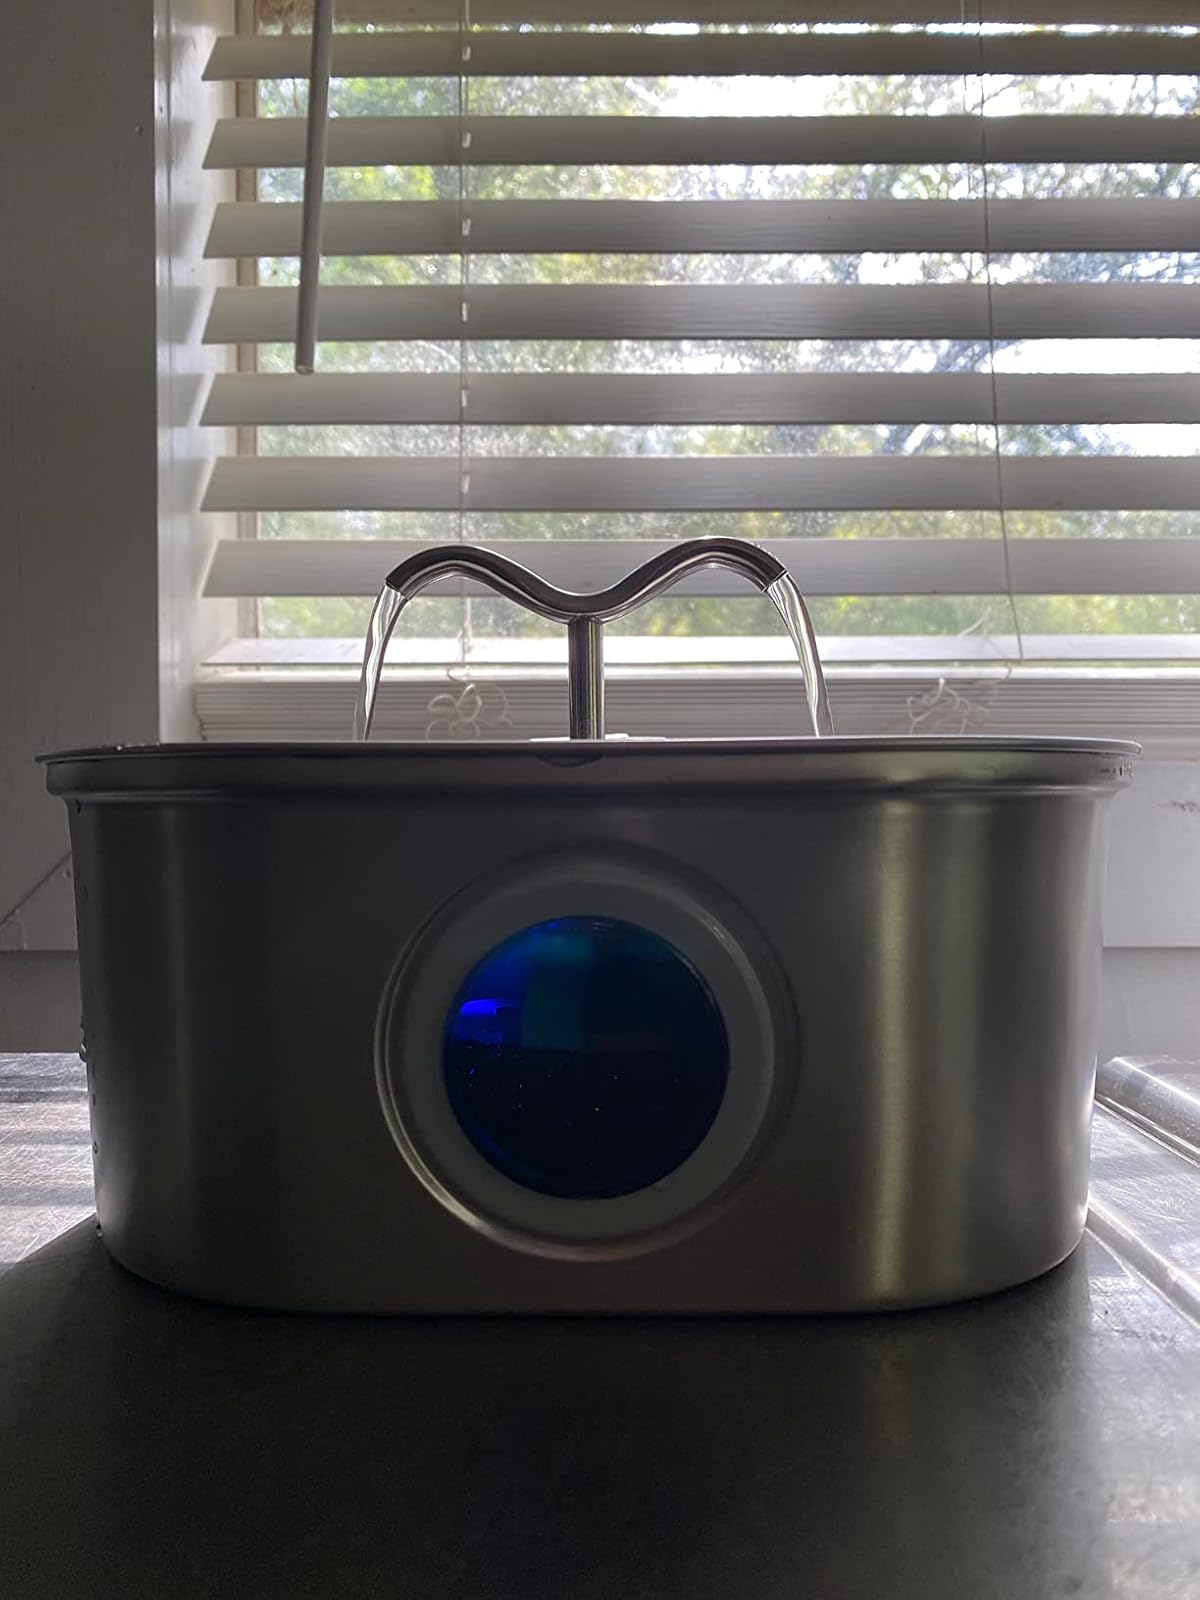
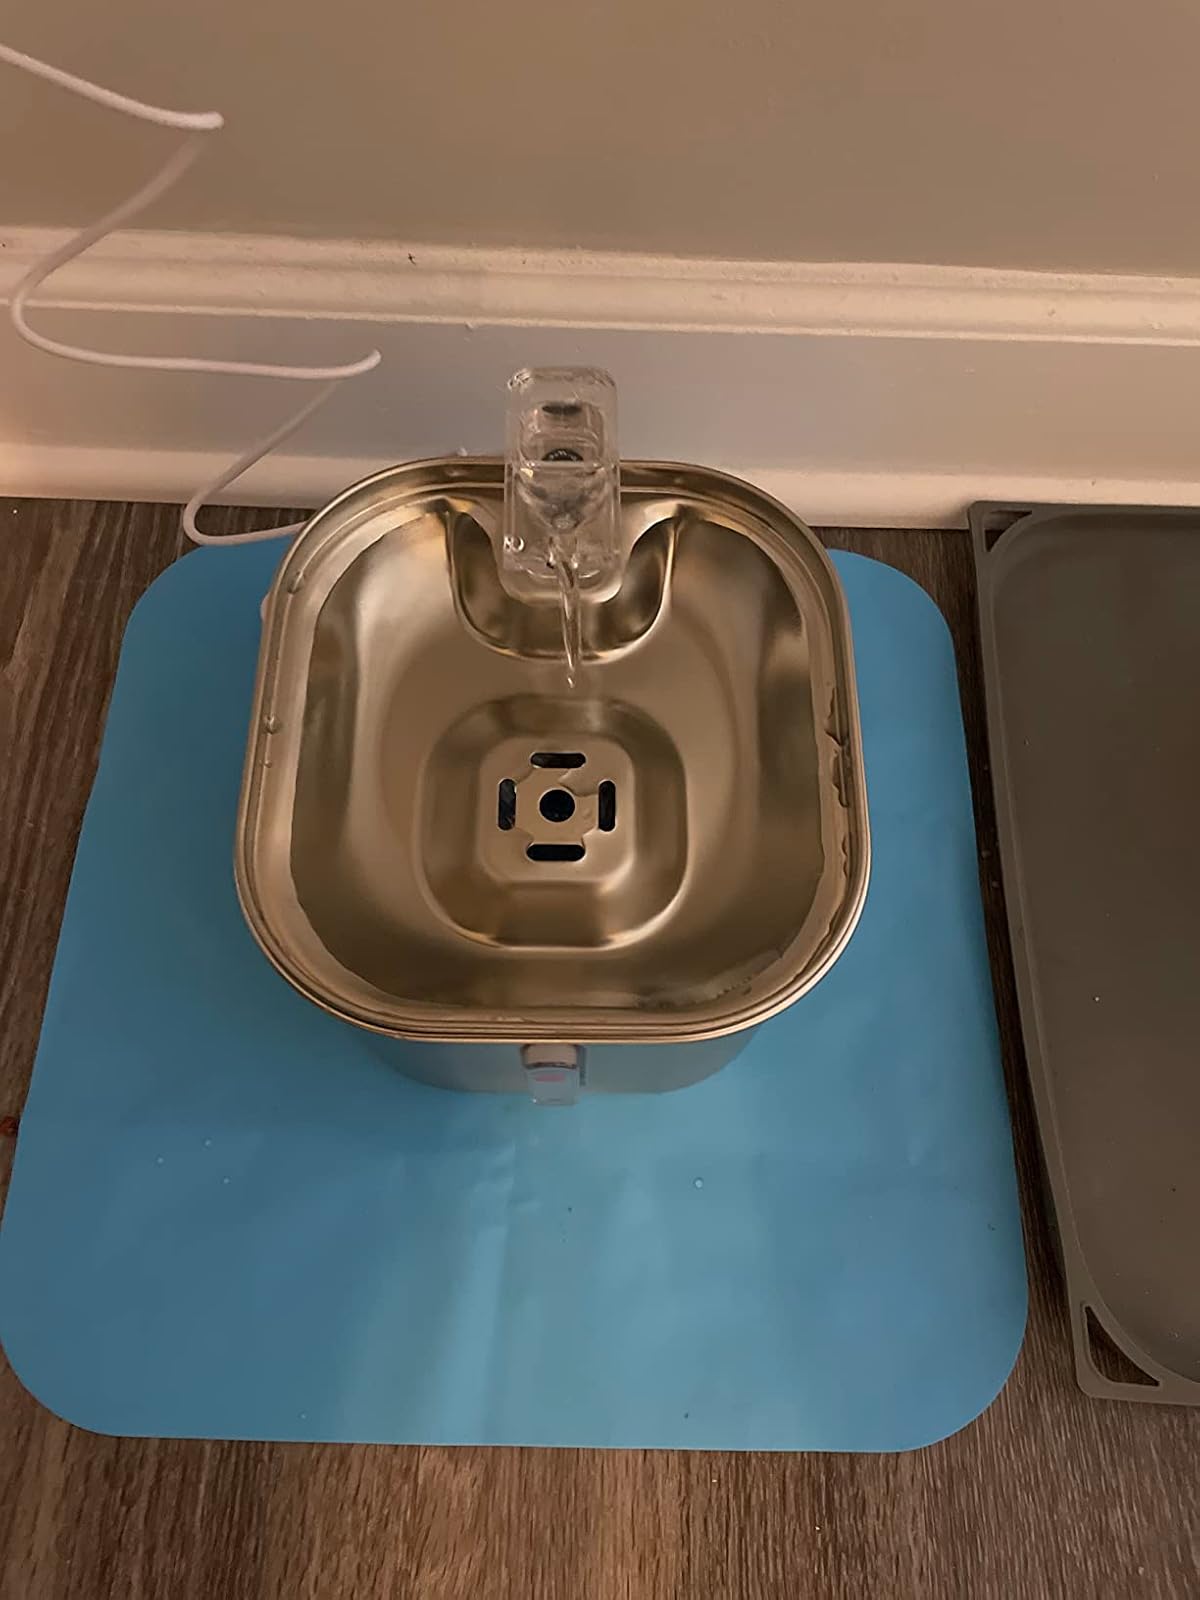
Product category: items_bowl
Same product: no